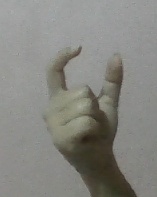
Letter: nun